Uzbekistan National Road Race Championships

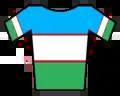
The champion's jersey

The Uzbekistan National Road Race Championship is a road bicycle race that takes place inside the Uzbekistan National Cycling Championship, and decides the best cyclist in this type of race. The first edition took place in 1998, and was won by Sergei Arkov. The current champions are Akramjon Sunnatov and Shaknoza Abdullaeva.